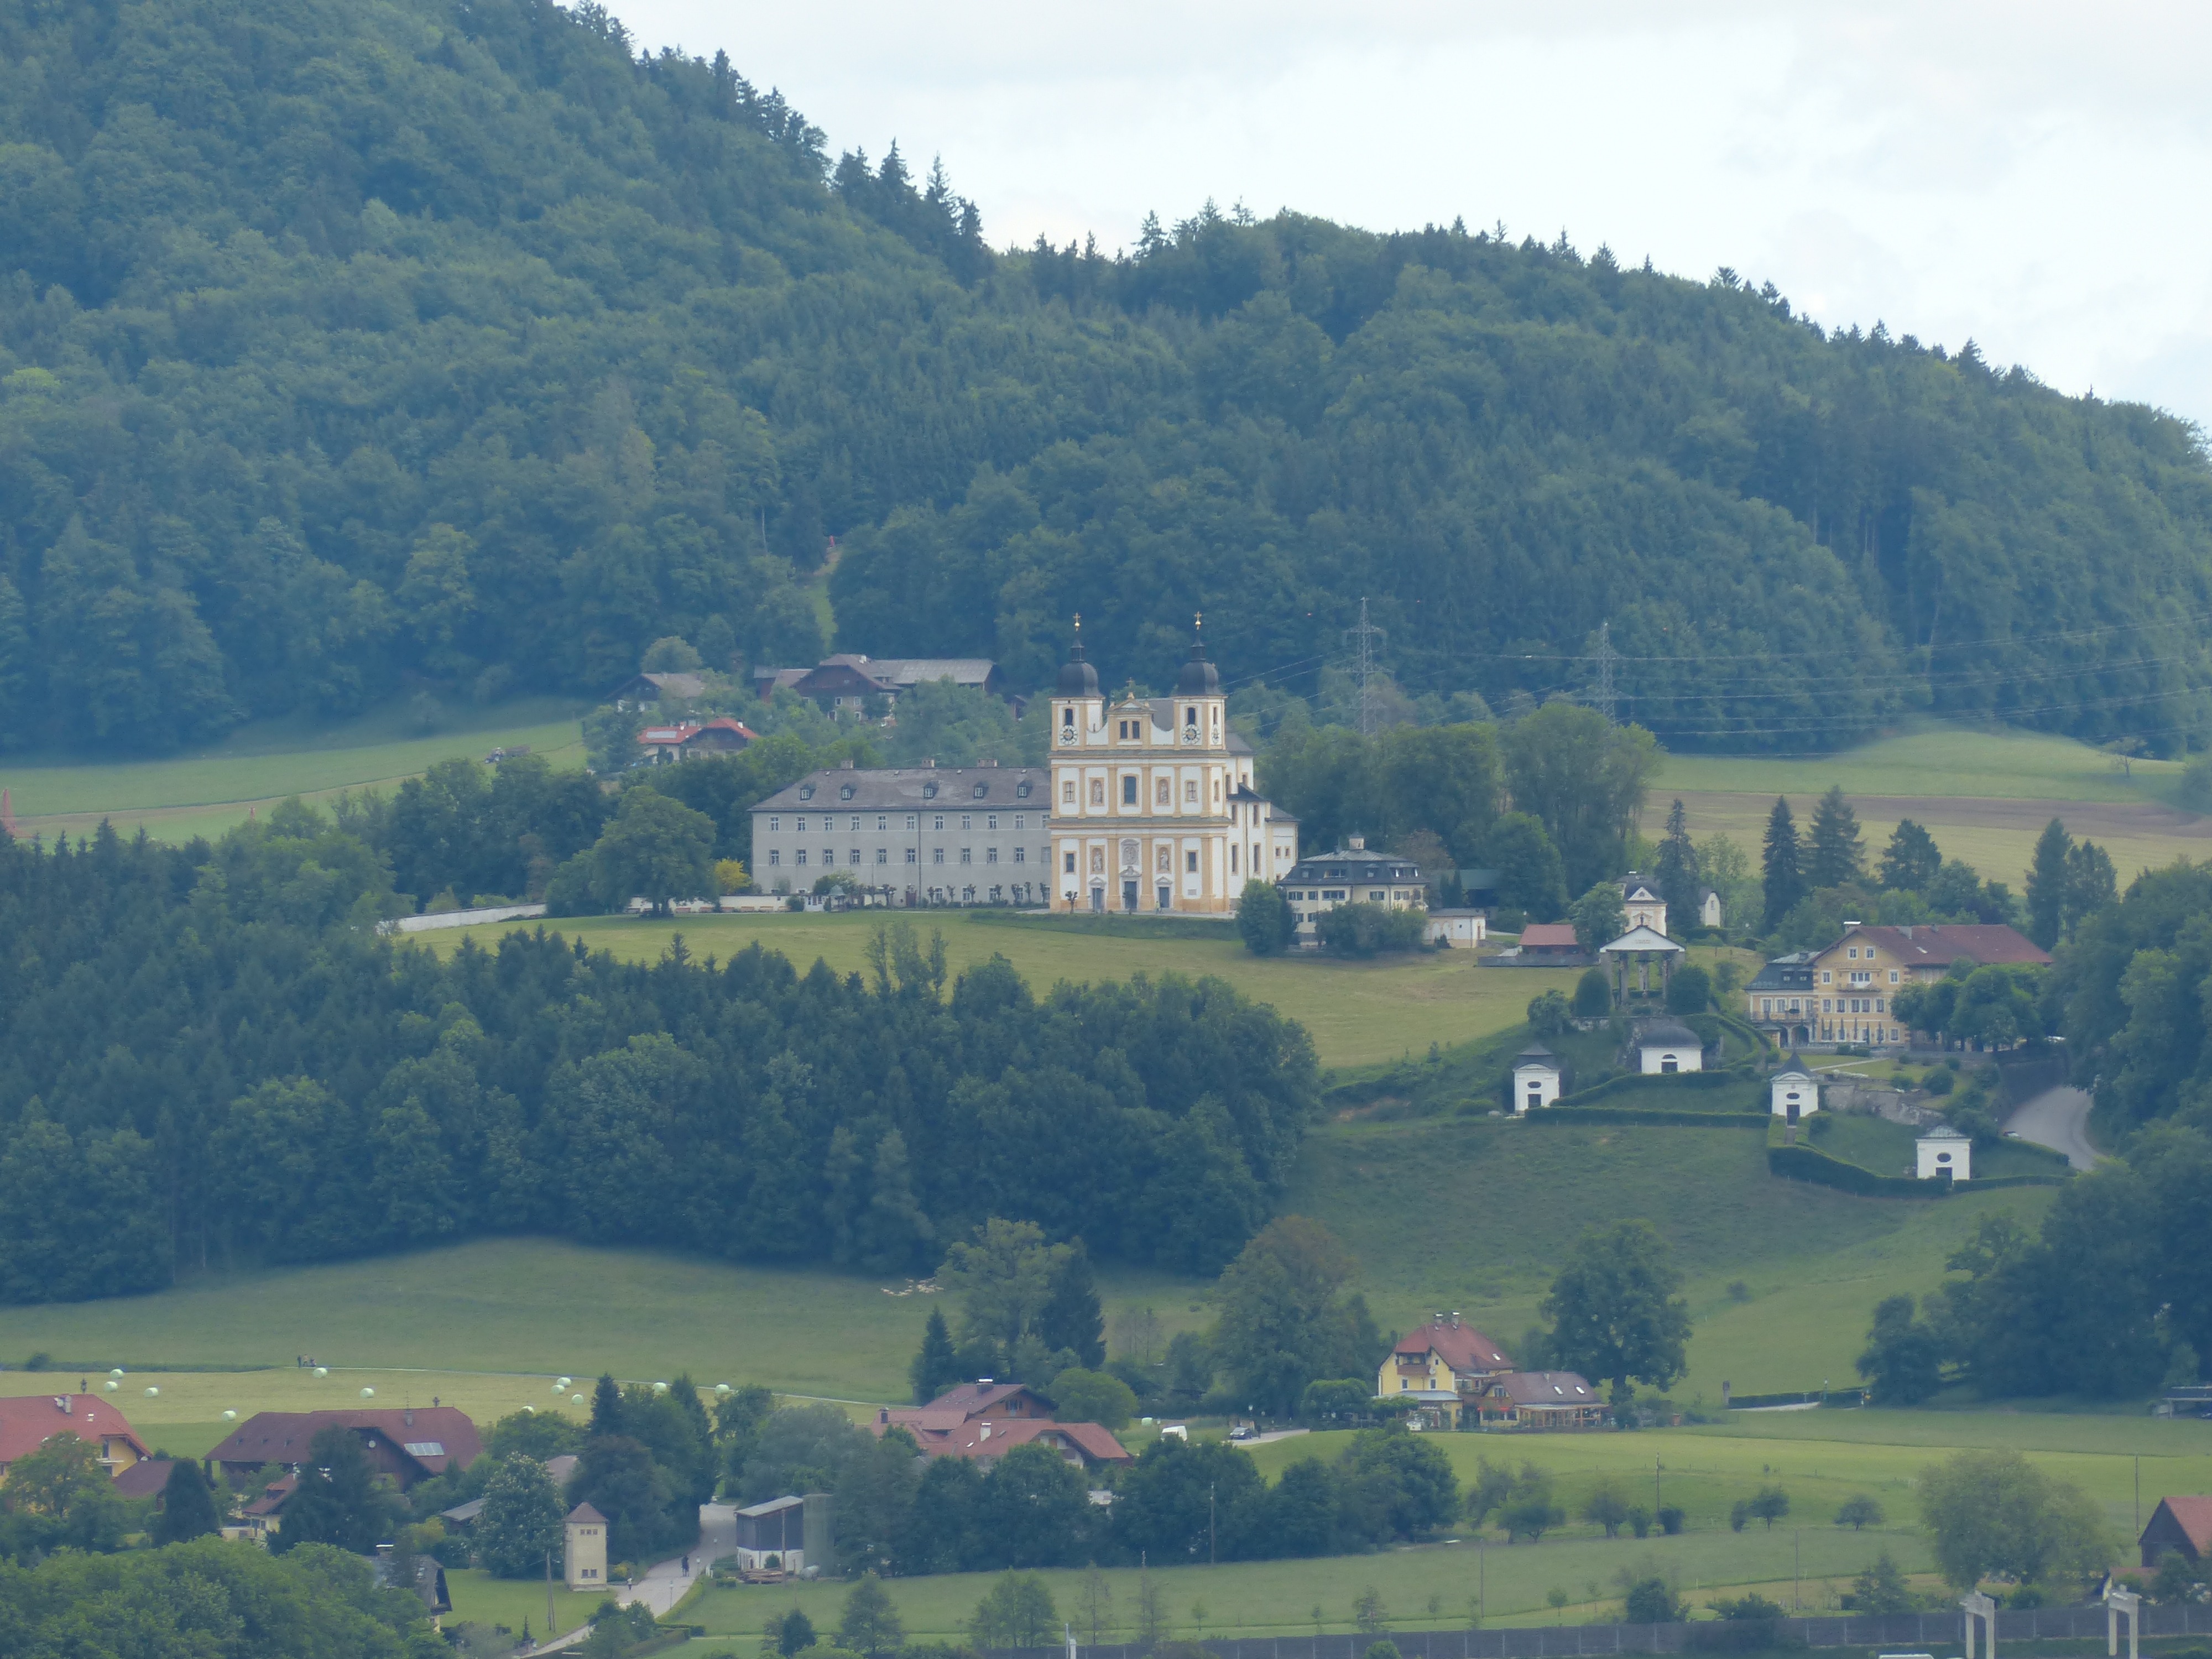
landscape, mountain, hill, town, chateau, valley, mountain range, village, castle, chapel, reservoir, highland, alps, plateau, basilica, estate, loch, ensemble, baroque, rural area, aerial photography, pilgrimage church, place of pilgrimage, roman catholic, church of the ascension, bergheim, atmospheric phenomenon, mountainous landforms, maria plain, pilgrimage basilica, plainberg, baroque ensemble